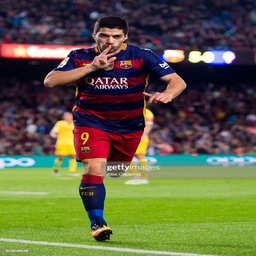
soccer player celebrates after scoring his team 's sixth goal during the match .